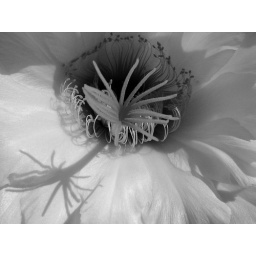
pretty cool in black &amp;amp; white